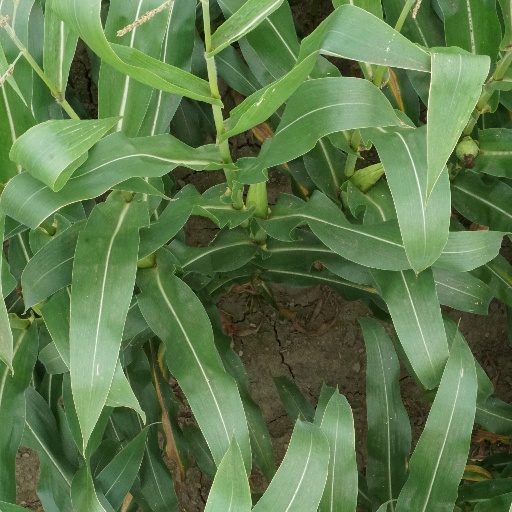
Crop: maize; corn